Allen D. Candler

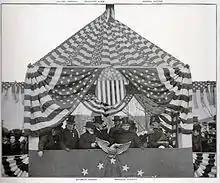
Governor Candler (just to left of center) with U.S. President William McKinley (to his right) reviewing the parade at the Atlanta Peace Jubilee, December 15, 1898.

Candler was known as a conservative governor. While he established pensions for Confederate widows, he otherwise cut back both taxes and government expenditures. Candler pushed for the establishment of a whites-only Democratic primary based on the legal notion that the Democratic Party was a private organization and therefore not subject to the Fifteenth Constitutional Amendment giving all Americans the right to vote, regardless of race. Since the Democratic Party had a monopoly on power in Southern states, the real selection of officeholders in Georgia occurred during the Democratic primary to select Democratic candidates for the fall general election. Democrats consistently won all of these offices from the end of Reconstruction in 1871 until the 1970s.